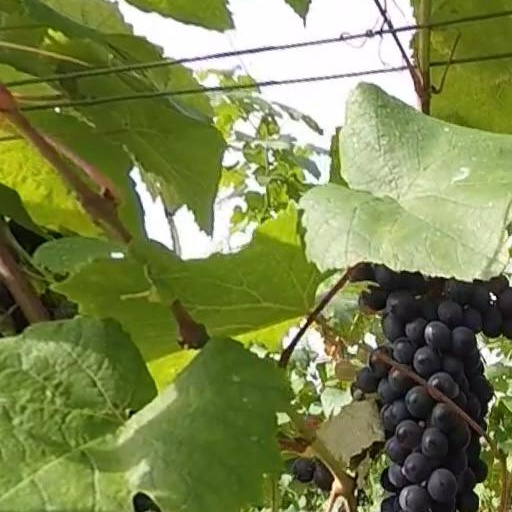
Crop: grape